Wildlife SOS

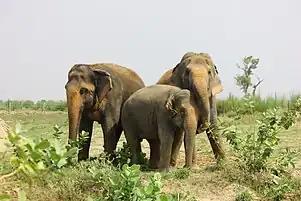

Elephants are under threat due to poaching, habitat destruction, man-animal conflict, and encroachment etc. Ignorance and a lack of awareness have resulted in the continuous enslavement of these animals as working elephants - to beg, for display in temples, for performances and entertainment.